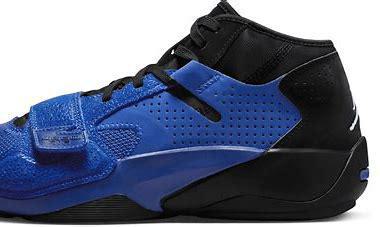
Brand: Jordan
Model: Zion 2